İpek Kaya

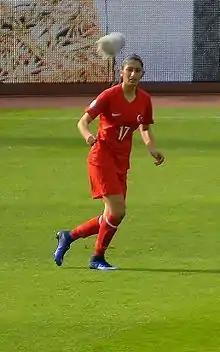
Kaya with the Turkey women's national team

İpek Kaya was selected twice to the France women's national under-19 football team. However, she switched to play for Turkey.